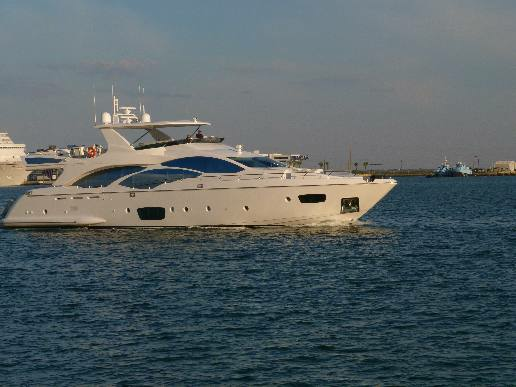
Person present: No